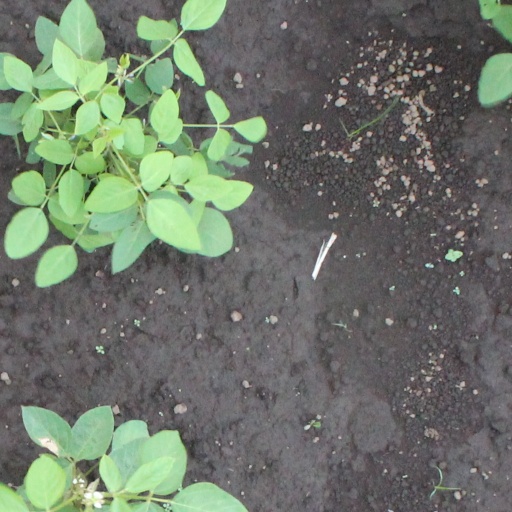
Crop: soybean